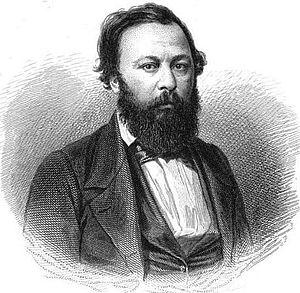
La littérature occitane rassemble l'ensemble du corpus littéraire composé en langue d'oc. Chronologiquement ce corpus s'étend sur plus de mille ans depuis le Moyen Âge jusqu'à l'époque contemporaine et rassemble géographiquement des écrivains originaires de plusieurs pays de langue d'oc mais également des écrivains d'outre-mer ou issus d'une diaspora occitane ; de plus, certains écrivains totalement étrangers de naissance à la langue d'oc l'ont adoptée par la suite.
L'occitan ou langue d'oc est une langue romane parlée dans le tiers sud de la France, les Vallées occitanes et Guardia Piemontese en Italie, le Val d'Aran en Espagne et Monaco. L'aire linguistique et culturelle de l'occitan est appelée l’Occitanie ou Pays d'Oc.